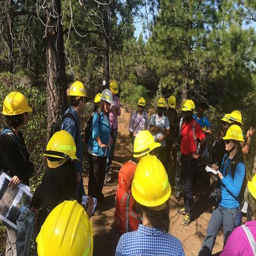
participants on a field trip